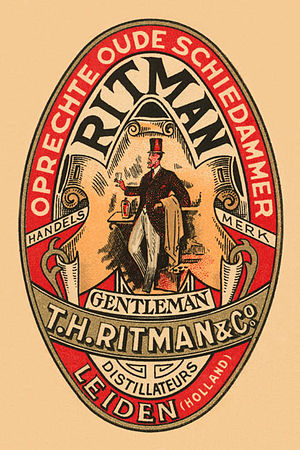
Etikettering / Historisk perspektiv / Etiketten
Etiket fra omkring 1880 for et hollandsk brændevinsmærke
Etikettering og mærkning af produkter har to væsentlige funktioner: at viderebringe information og virksomhedsidentitet i form af logo og måske slogan.